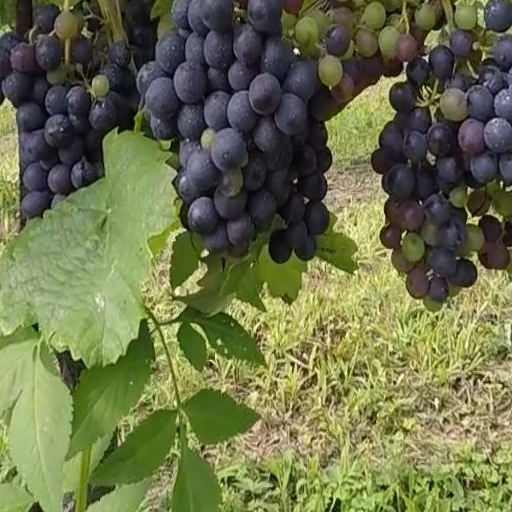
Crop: grape